Folly

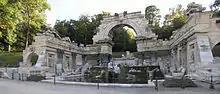
Roman ruin, Schönbrunn, Austria

Follies began as decorative accents on the great estates of the late 16th and early 17th centuries, but they flourished especially in the two centuries that followed. Many estates had ruins of monastic houses and (in Italy) Roman villas; others, lacking such buildings, constructed their own sham versions of these romantic structures.